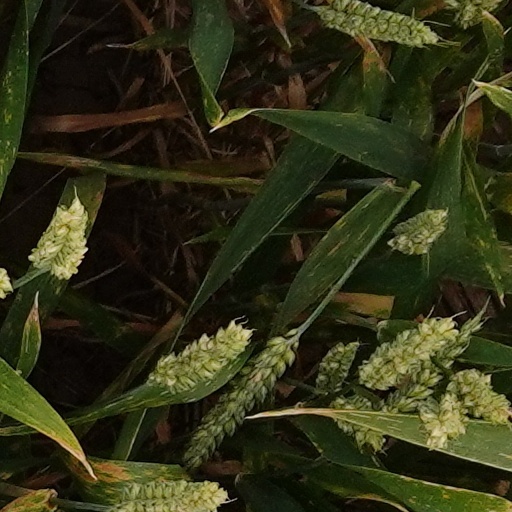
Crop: wheat